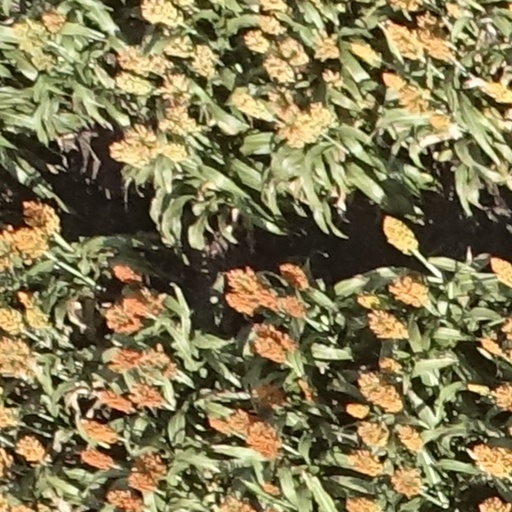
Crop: sorghum